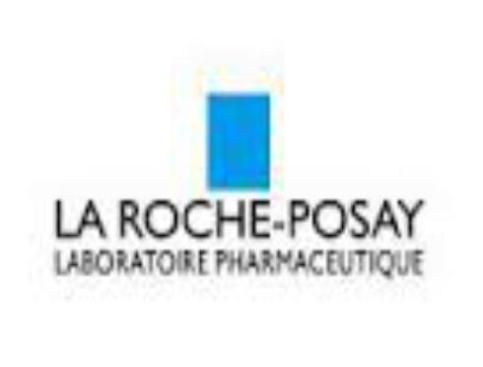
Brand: la roche-posay
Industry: Necessities